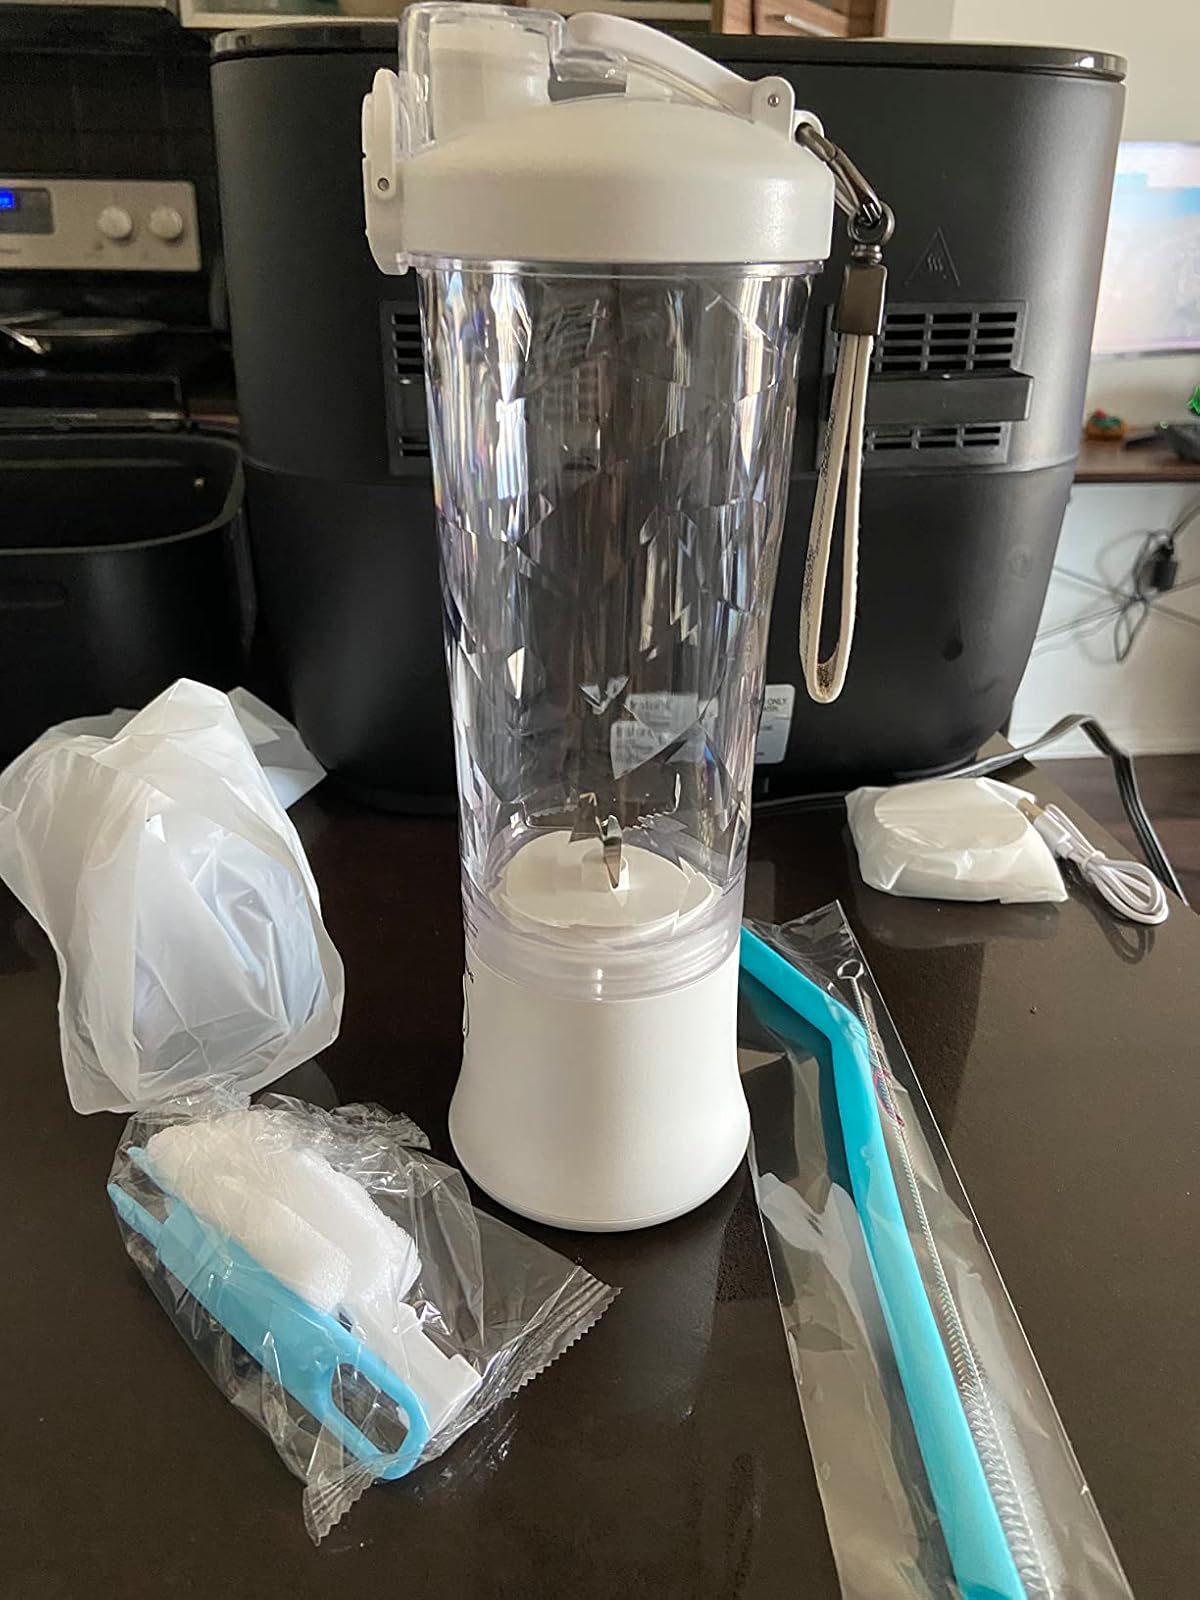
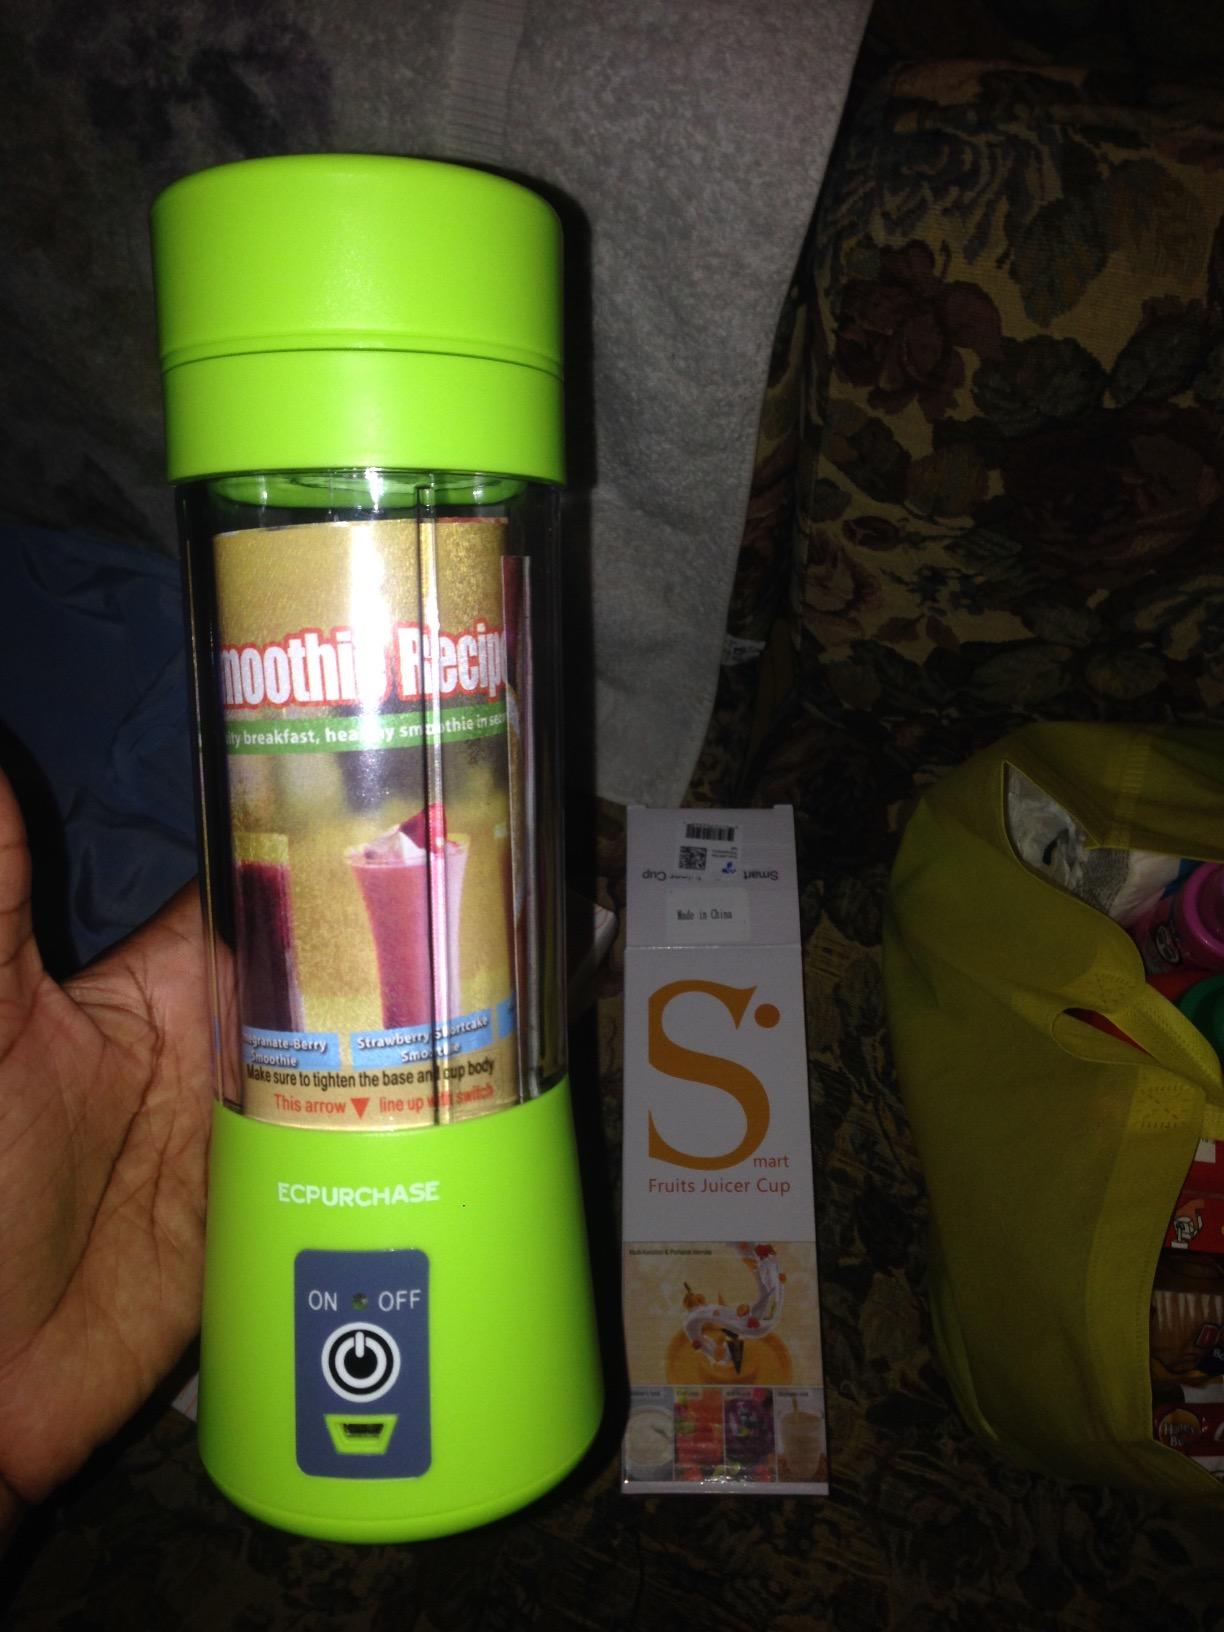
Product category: items_blender
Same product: no